Randolph Bresnik

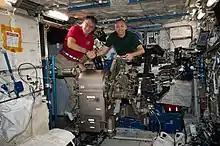
Bresnik(right) pictured with Paolo Nespoli in the "Columbus" module

Bresnik launched aboard Soyuz MS-05 to the ISS on July 28, 2017, and served as flight engineer for Expedition 52, and as ISS commander for Expedition 53.